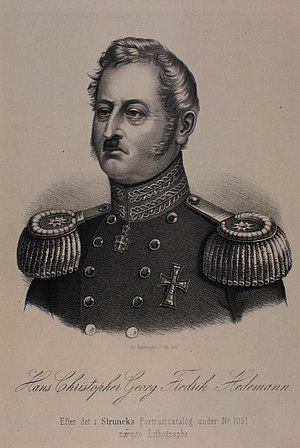
Hans Hedemann
Litografi af Em. Bærentzen & Co.
Hans Christopher Georg Friederich Hedemann var en dansk officer, far til Johan Christopher Georg og Marius Sophus Frederik Hedemann.